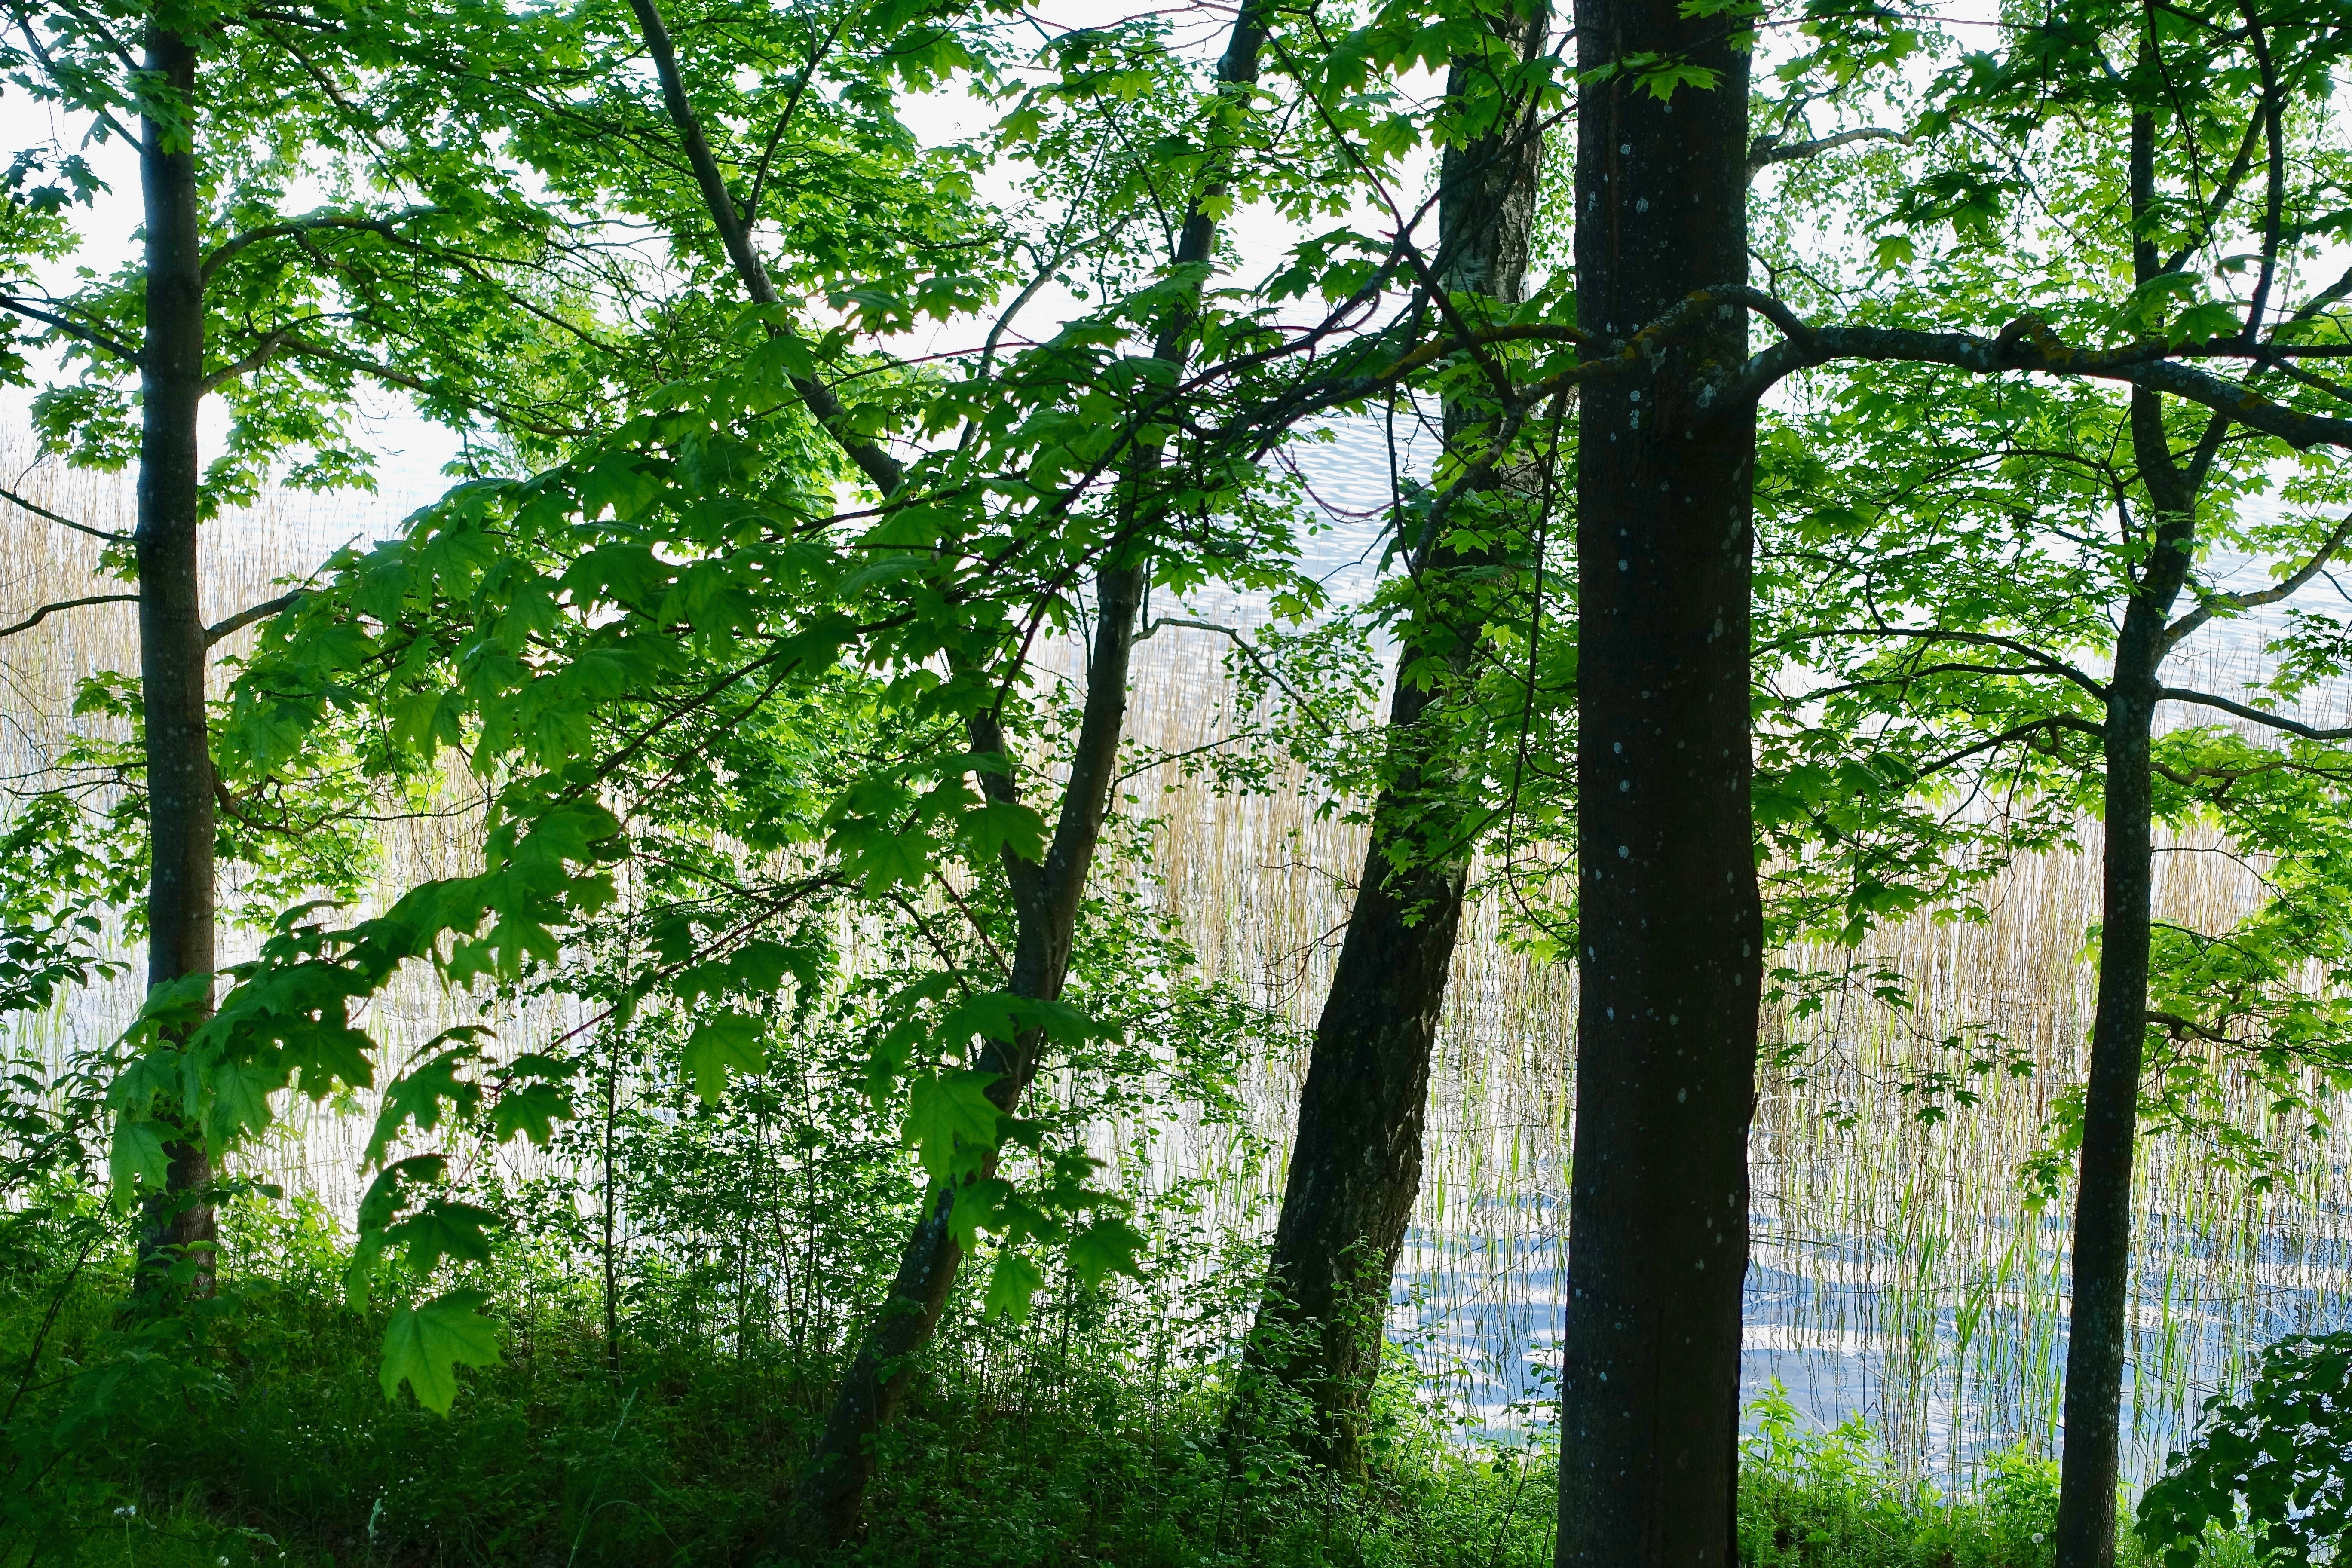
landscape, tree, nature, forest, branch, meadow, sunlight, leaf, environment, foliage, green, jungle, natural, trees, leaves, vegetation, rainforest, deciduous, grove, woodland, habitat, ecosystem, biome, old growth forest, natural environment, woody plant, temperate broadleaf and mixed forest, temperate coniferous forest